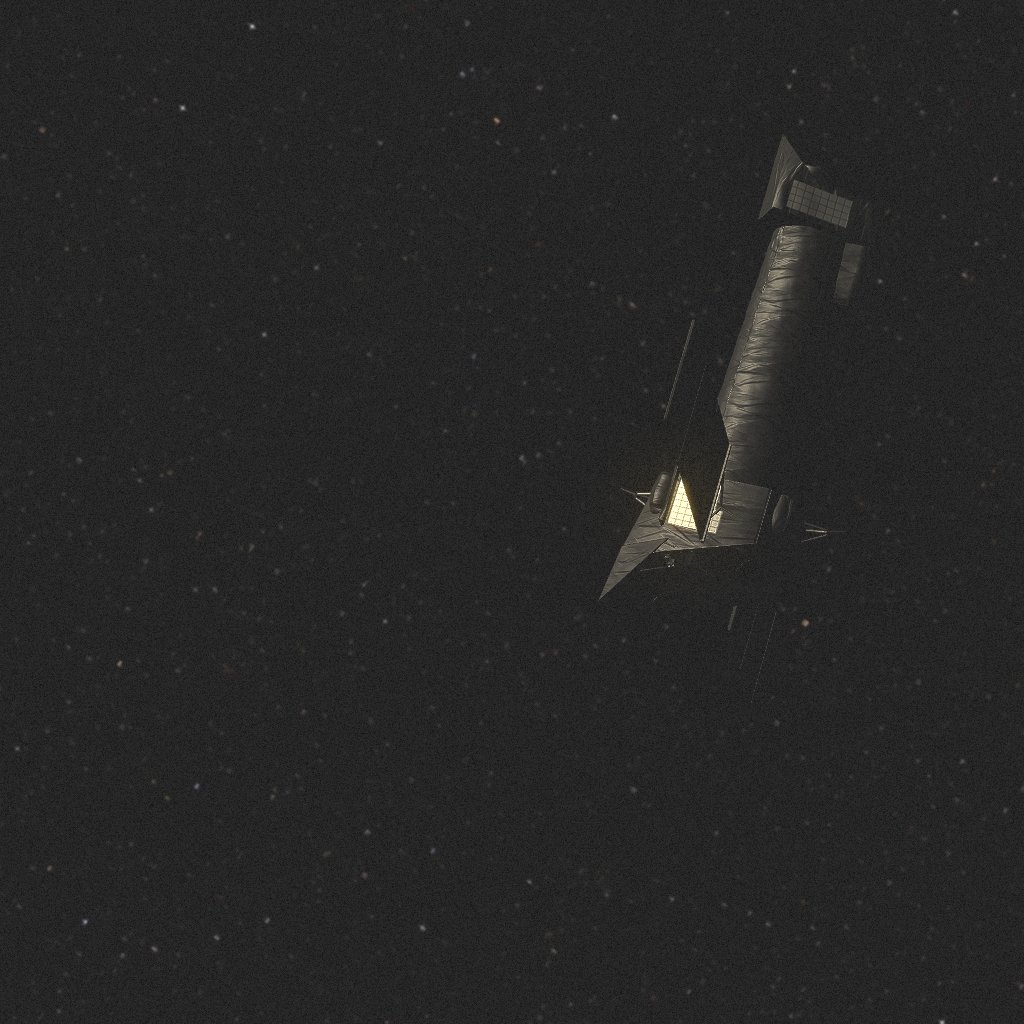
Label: xmm_newton